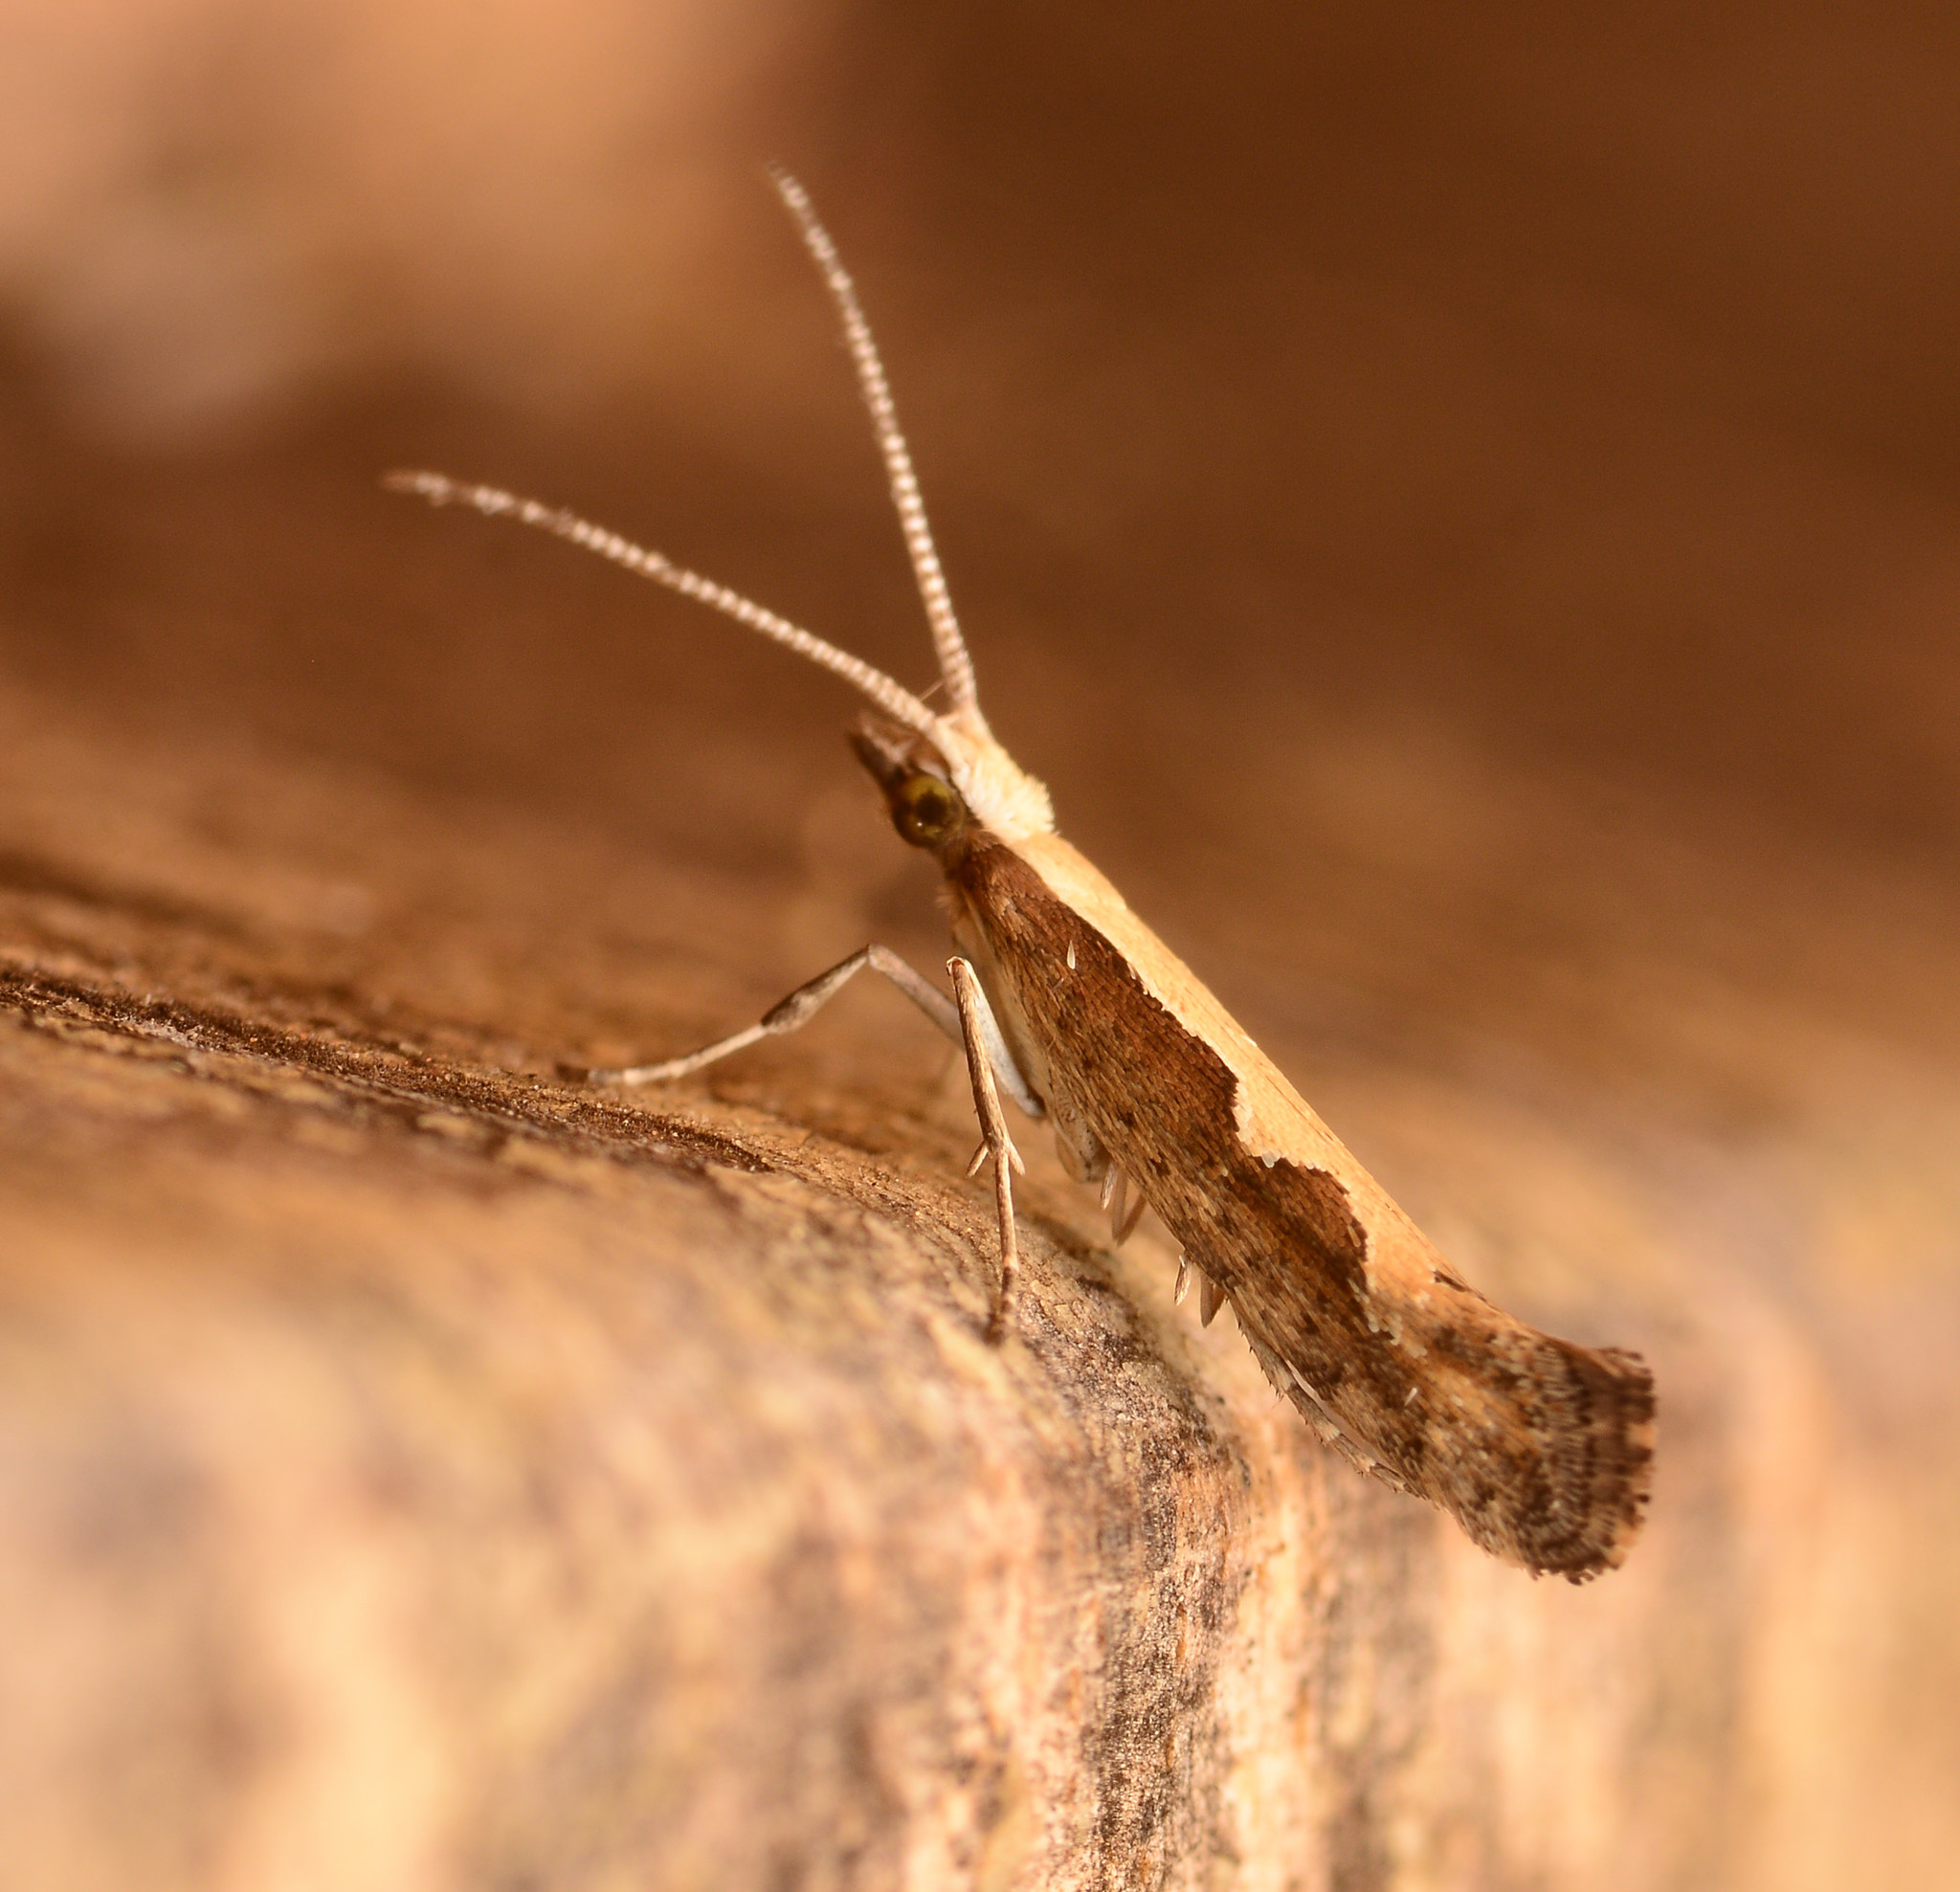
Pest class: diamondback_moth